Fraser Kershaw

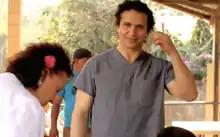
Kershaw, San Salvador, March 2015

Kershaw in "MovieMaker" magazine collaborating with Greg Mellott and Francis Ford Coppola on a new art form called live cinema.